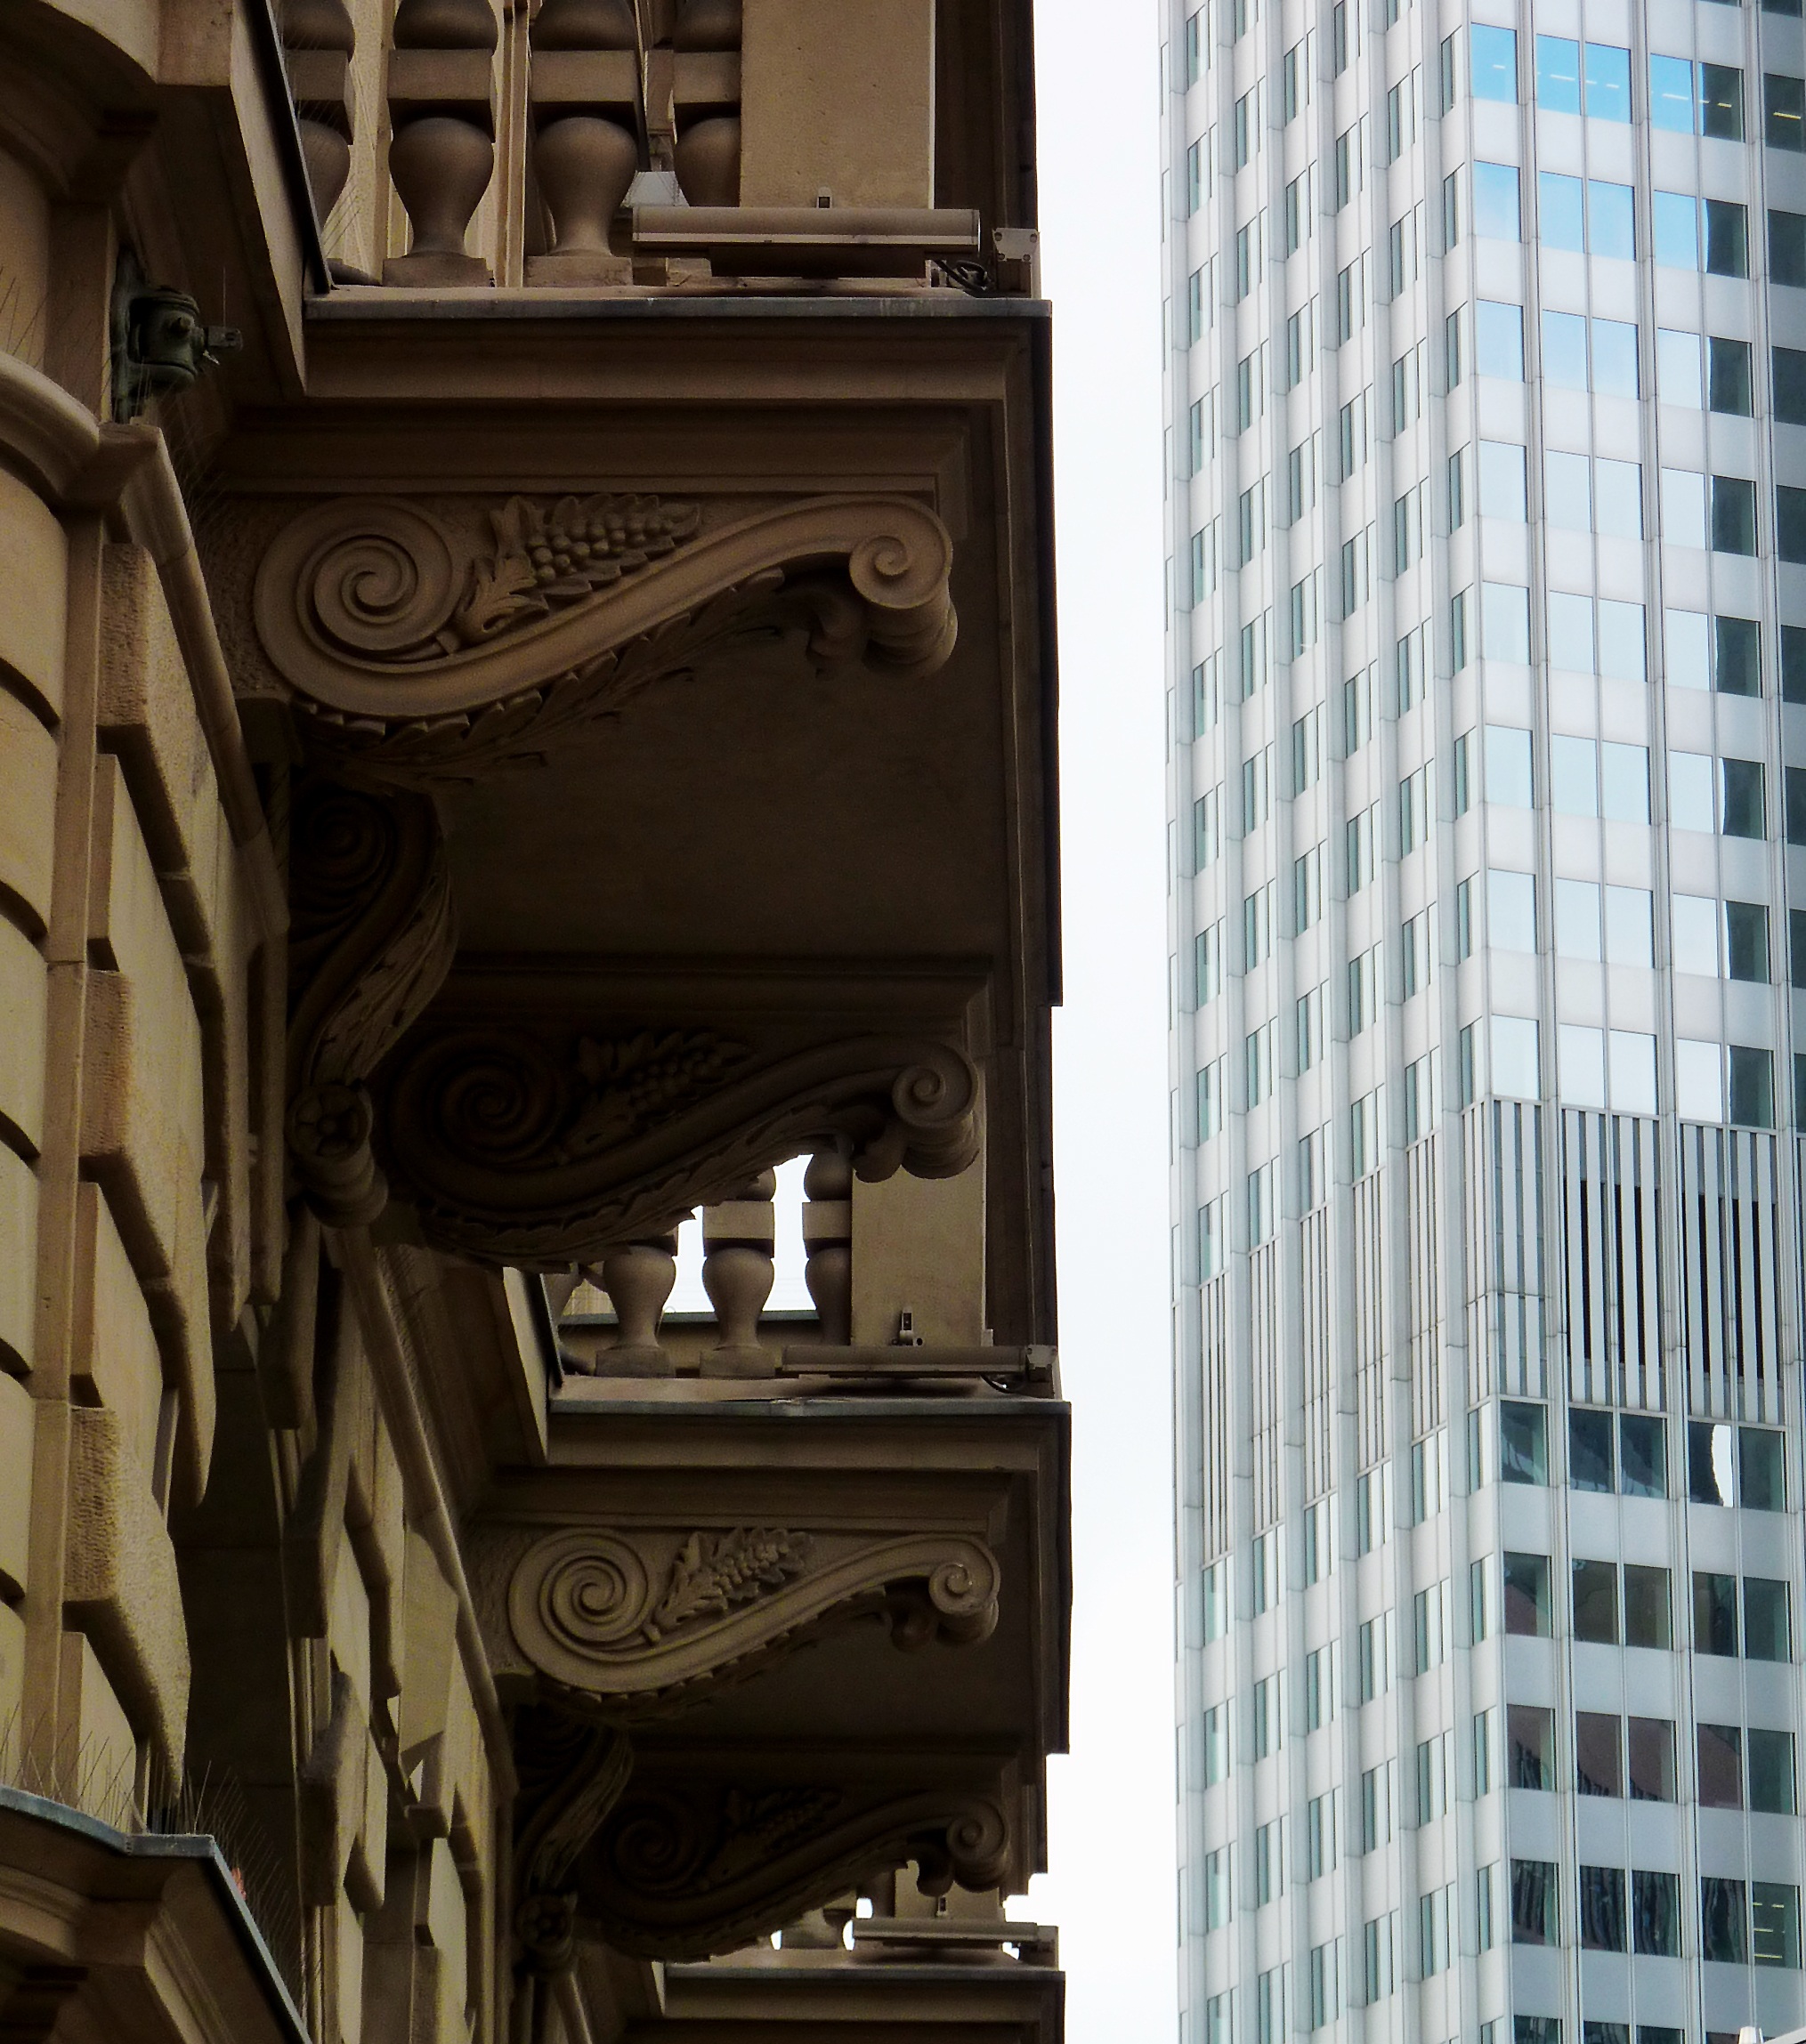
architecture, sky, skyline, house, window, building, old, city, home, skyscraper, wall, river, facade, old building, lighting, interior design, skyscrapers, balconies, new, frankfurt, big city, urban area